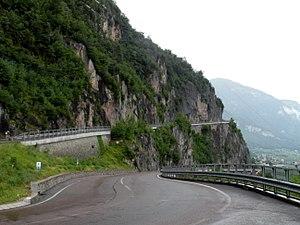
La route nationale 48 est une route nationale d'Italie, située dans les régions du Trentin-Haut-Adige et de la Vénétie. C'est une route de montagne qui traverse le massif montagneux des Dolomites.